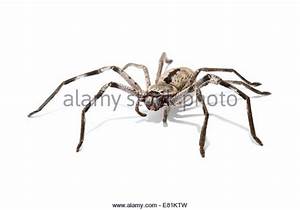
Label: ragno